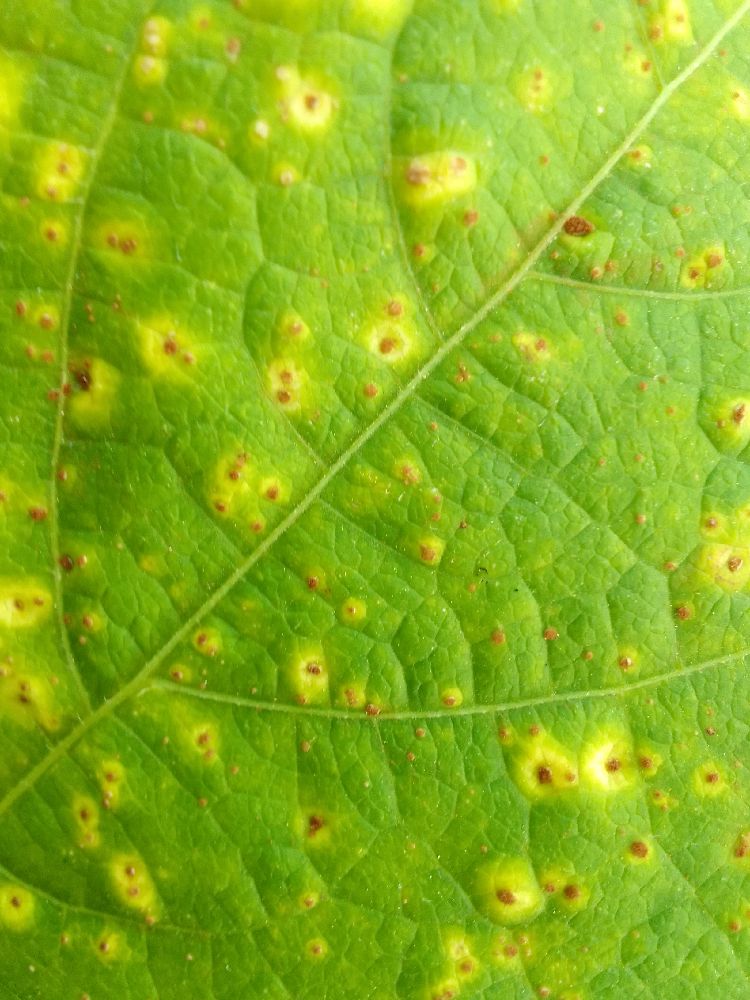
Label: rust